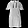
Label: Dress